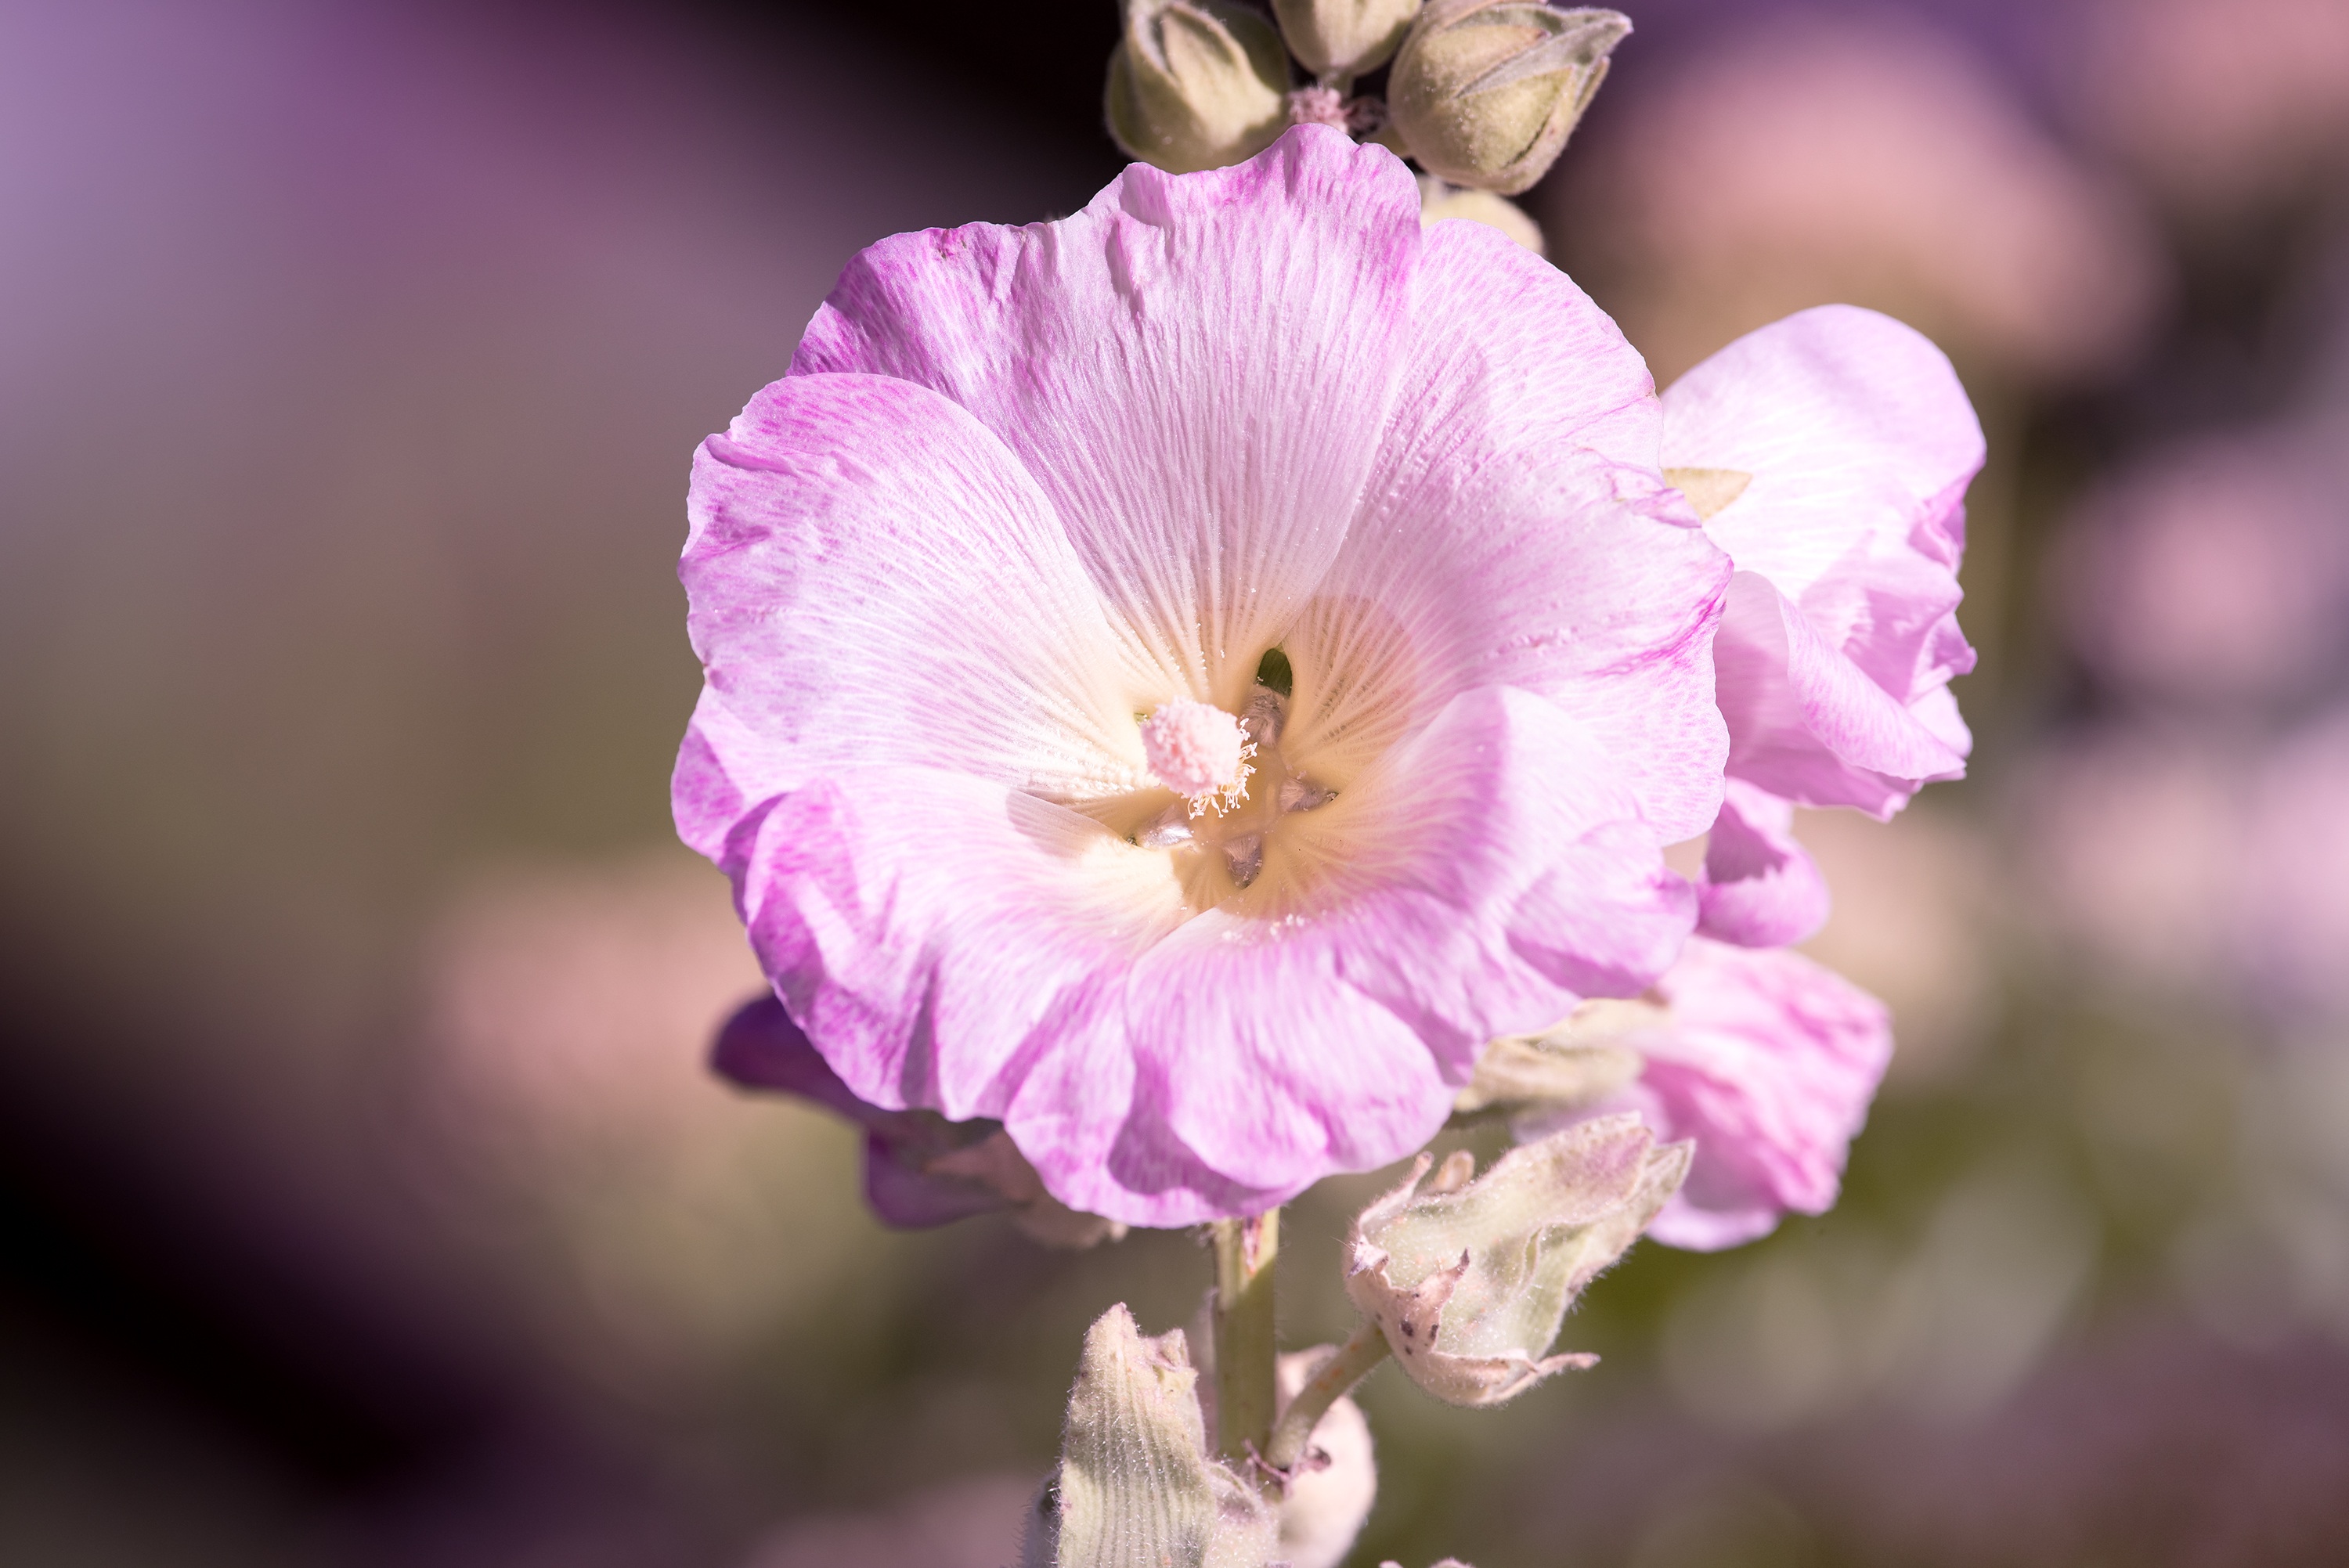
nature, blossom, plant, photography, flower, petal, bloom, summer, pollen, botany, garden, pink, close, flora, wildflower, close up, eye, beautiful, flower garden, tender, gorgeous, pink flower, macro photography, garden plant, in the garden, flowering plant, stock rose, pink hollyhock, plant stem, land plant